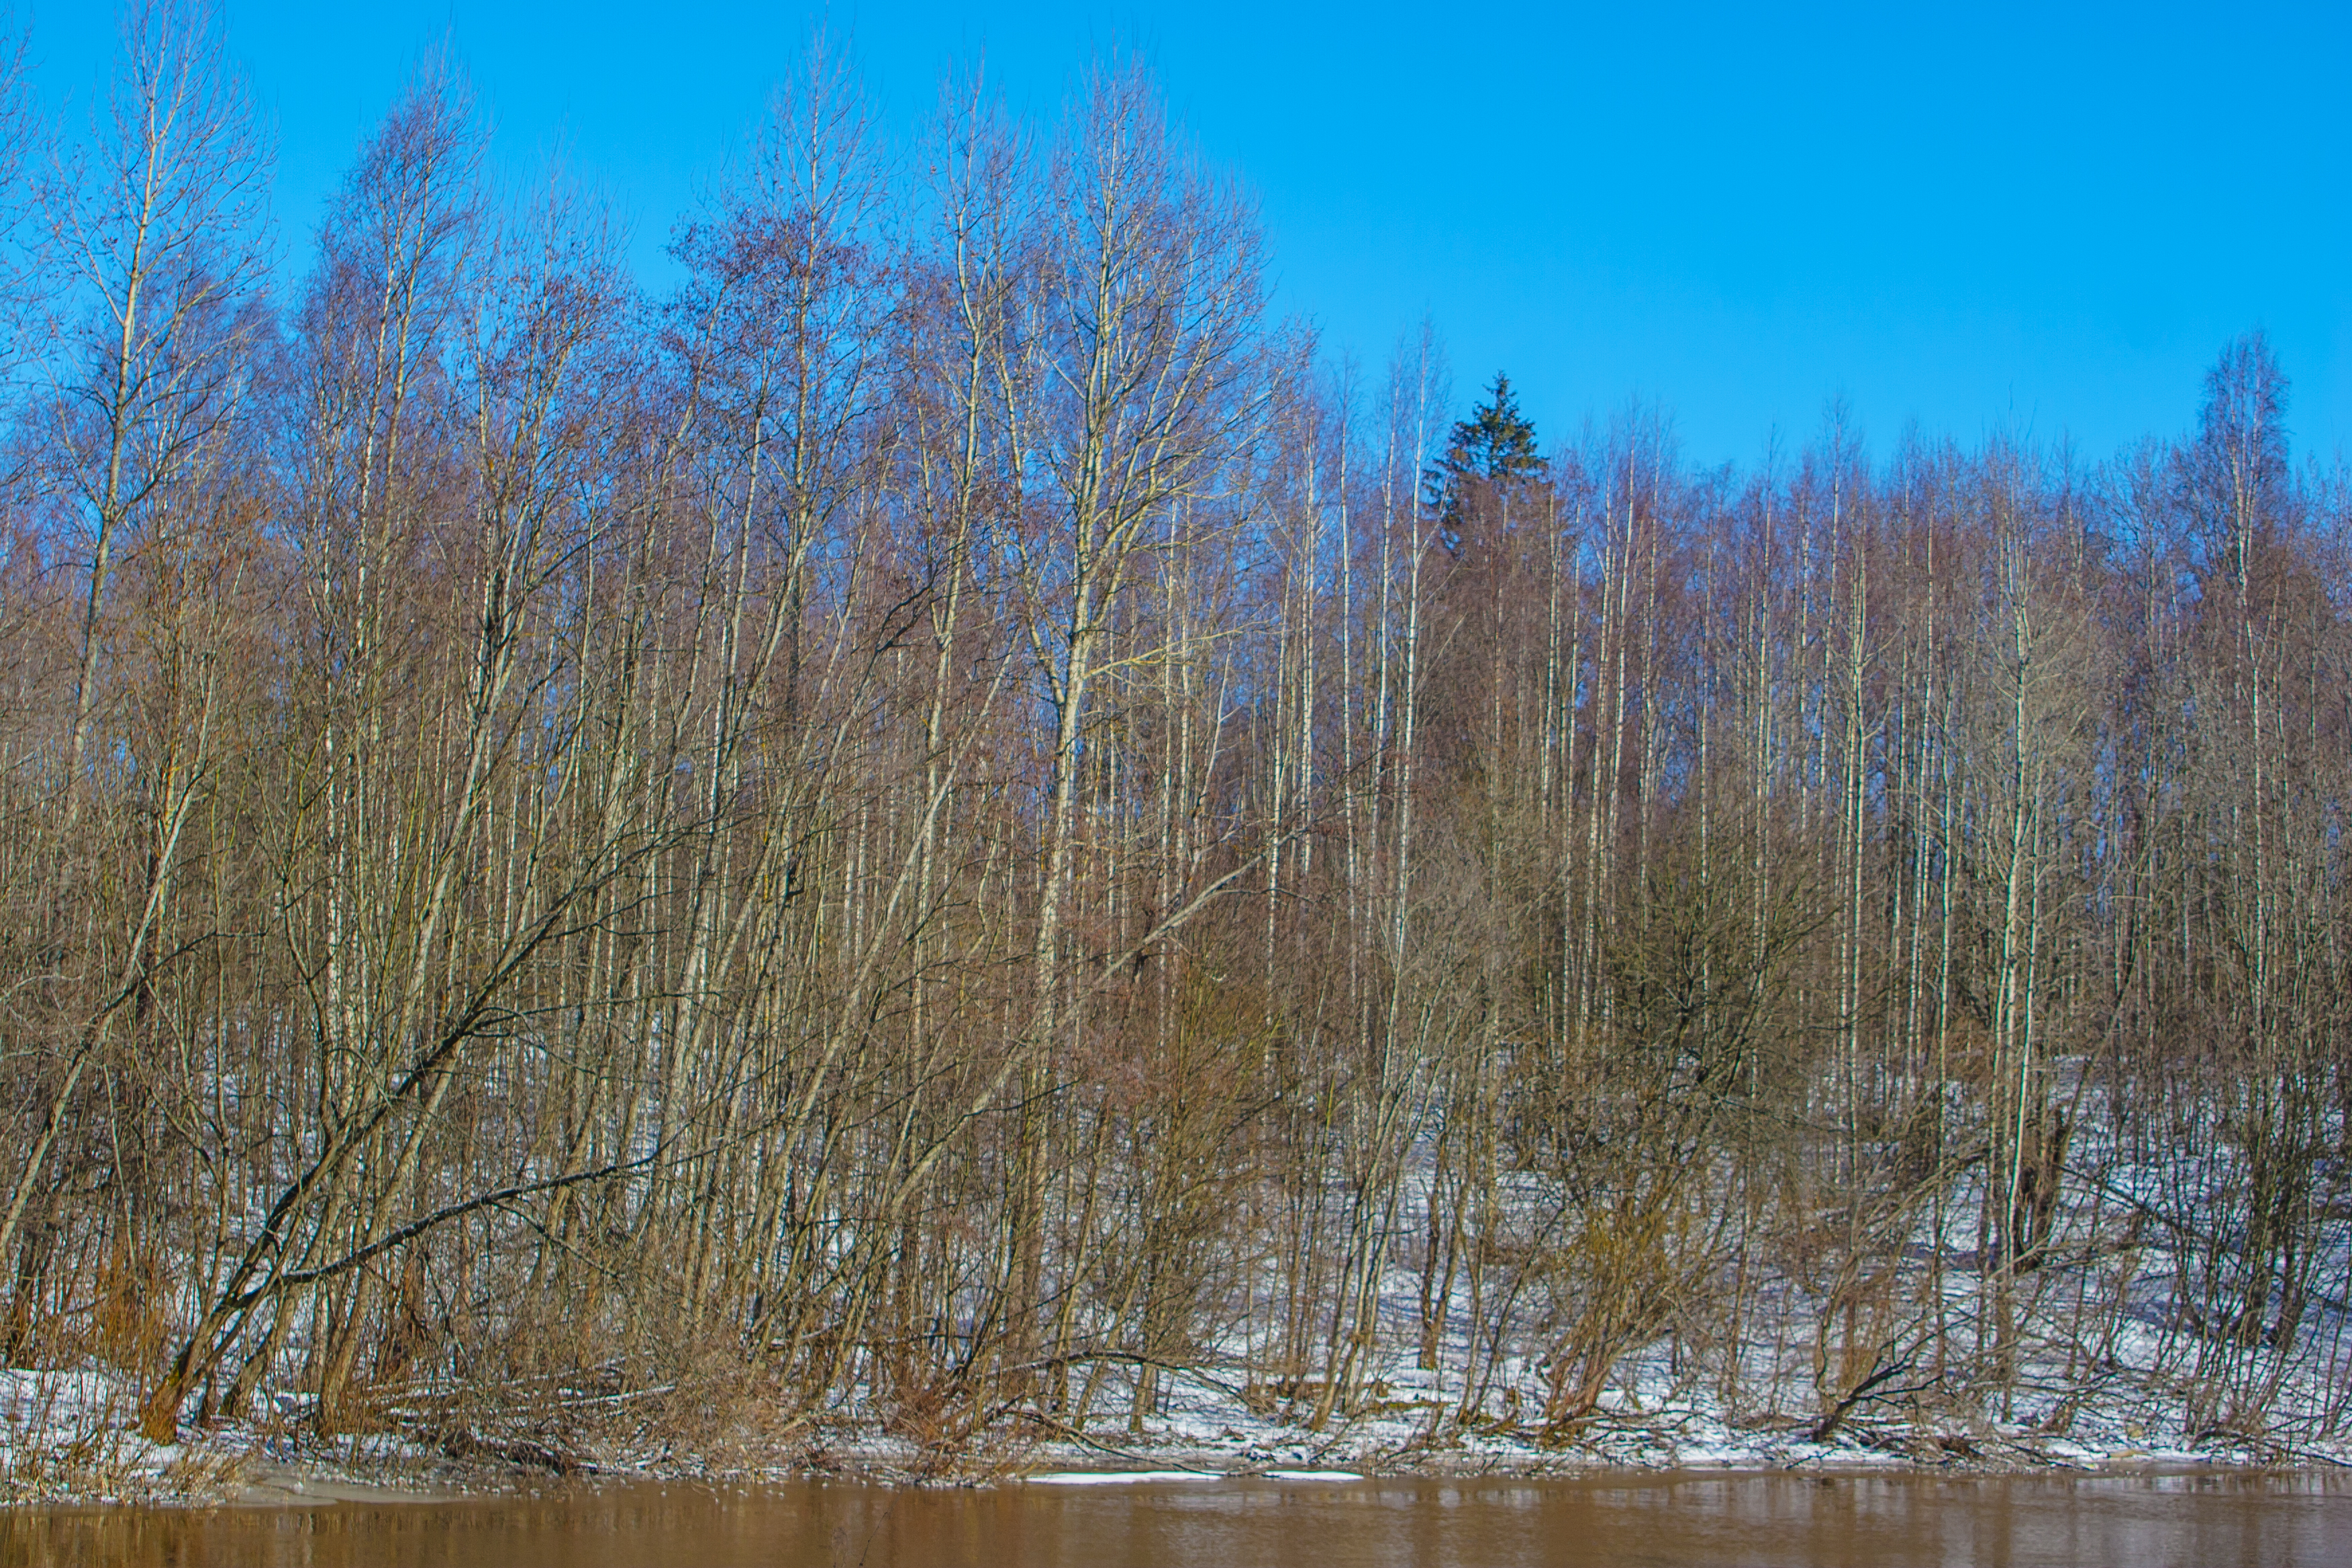
images, sky, water, natural landscape, natural environment, branch, twig, plant, wood, larch, tree, trunk, body of water, snow, biome, freezing, lake, landscape, lacustrine plain, forest, grass, reflection, winter, temperate broadleaf and mixed forest, wetland, woodland, conifer, nature reserve, spruce fir forest, grove, grassland, Freshwater marsh, frost, Northern hardwood forest, bog, marsh, tropical and subtropical coniferous forests, temperate coniferous forest, reservoir, plant stem, wildlife, horizon, deciduous, prairie, floodplain, birch family, pond, pine family, swamp, phragmites, pine, bayou, fen, autumn